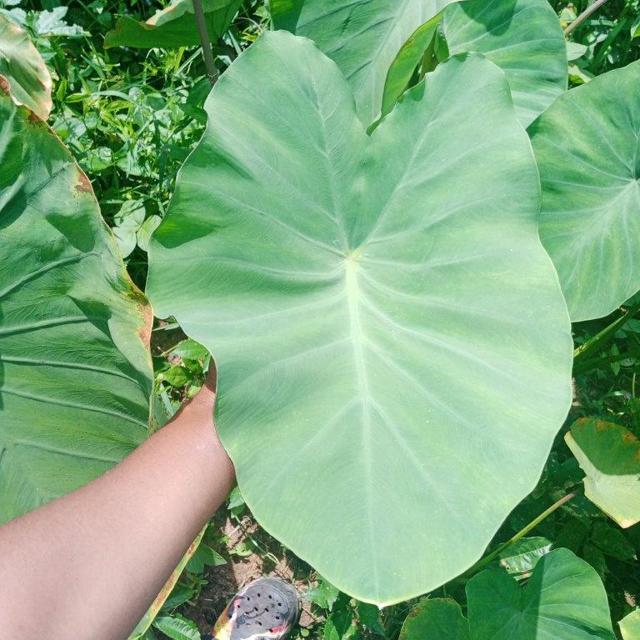
Label: Healthy